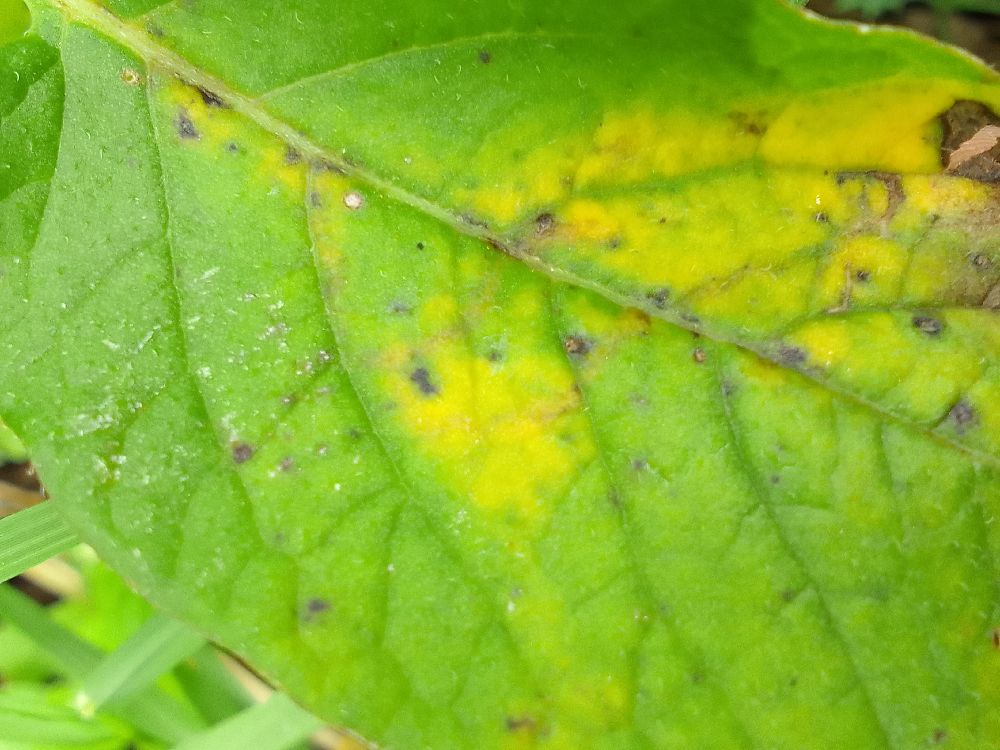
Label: Early blight